Taipei Economic and Cultural Office in Peru

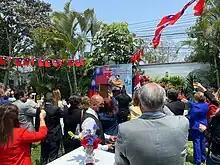
The office during National Day celebrations

Peru established relations with the Qing dynasty with the signing of a treaty in Tianjin on June 26, 1874. Peru's first Resident Ambassador was named the next year, assuming his duties on May 20, 1878, while the Chinese ambassador would only reach Peru in 1883, after the War of the Pacific. In 1946, the Chinese mission's address was Jr. Ocoña 215 located at the Historic Centre of Lima.